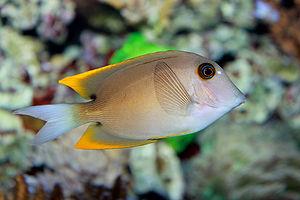
Ctenochaetus est un genre de poissons marins de la famille des Acanthuridae. Le nom du genre vient du grec ktenos, peigne, et de chaite, cheveux. Ces poissons sont appelés dent de peigne en français. Leurs bouche et dents spécialisées caractérisent les membres du genre.
Ctenochaetus tominiensis, communément nommé Poisson-chirurgien à deux taches, est une espèce de poisson marin de la famille des Acanthuridae.